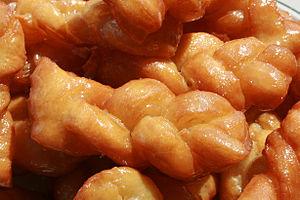
Une koeksister, koeksuster ou koesister est une pâtisserie sud-africaine à la pâte de beignet tressée et enrobée de sirop. La pâte est frite comme les beignets, puis trempée dans un bain de sirop de canne froid. Les koeksisters se mangent froides, sont très collantes et sucrées. Leur goût se rapproche du miel.